Forced labour

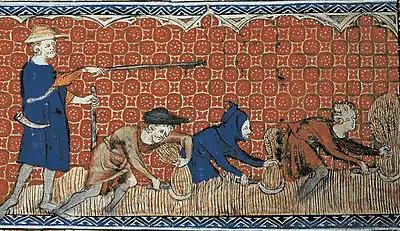
Depiction of socage on the royal demesne (miniature from the Queen Mary Psalter). British Library, London

Though most closely associated with Medieval Europe, governments throughout human history have imposed regular short stints of unpaid labour upon lower social classes. These might be annual obligations of a few weeks or something similarly regular that lasted for the labourer's entire working life. As the system developed in the Philippines and elsewhere, the labourer could pay an appropriate fee and be exempted from the obligation.